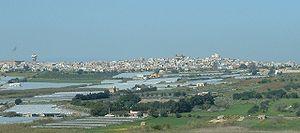
Pachino est une commune italienne d'environ 22 000 habitants, située dans la province de Syracuse, dans la région Sicile, en Italie.